Paper Lion

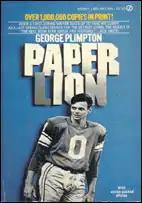
Cover of the paperback edition, featuring a picture of George Plimpton

Paper Lion is a 1966 non-fiction book by American author George Plimpton.